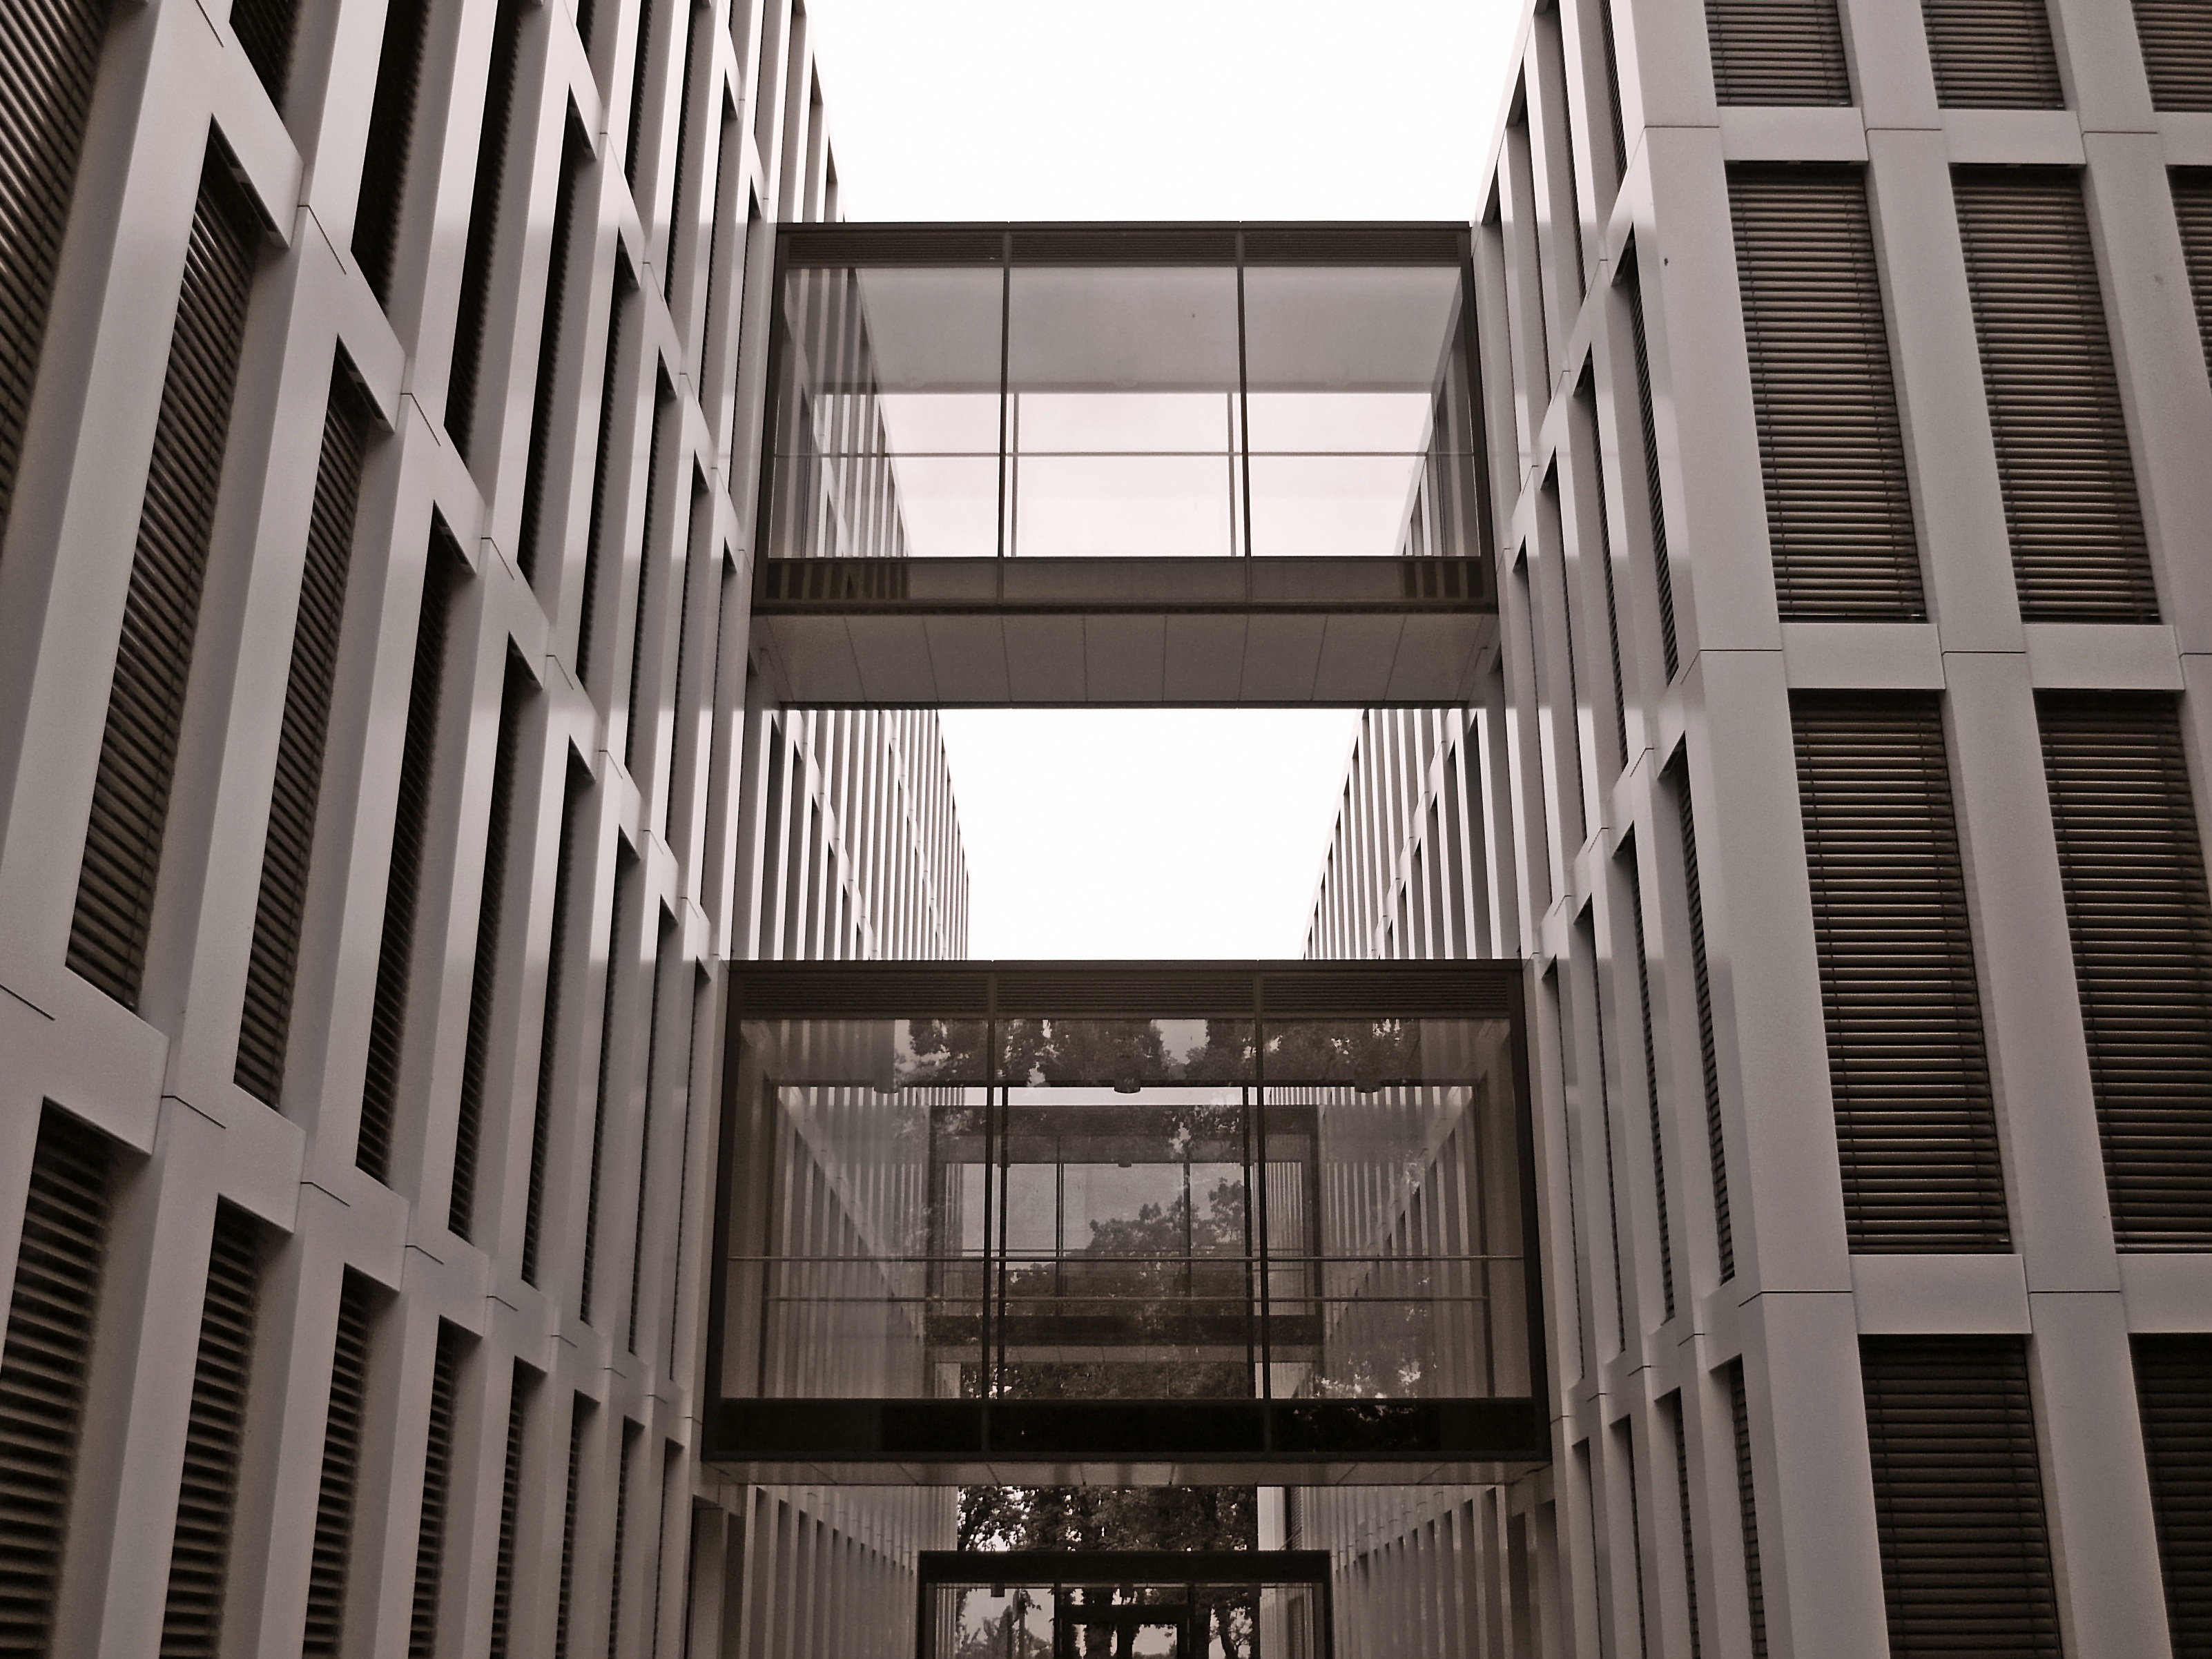
architecture, structure, window, glass, building, skyscraper, line, facade, modern, tower block, interior design, symmetry, shape, headquarters, dusseldorf, urban area, brutalist architecture